Menachem Bello

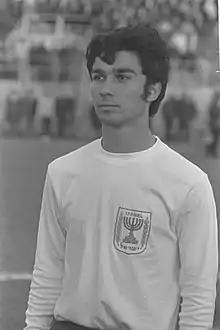

Menachem 'Miko' Bello (born 26 December 1947) is a former Israeli football defender, who played for the Israel national team between 1965 and 1975. He was part of the Israel squad for the 1970 World Cup.